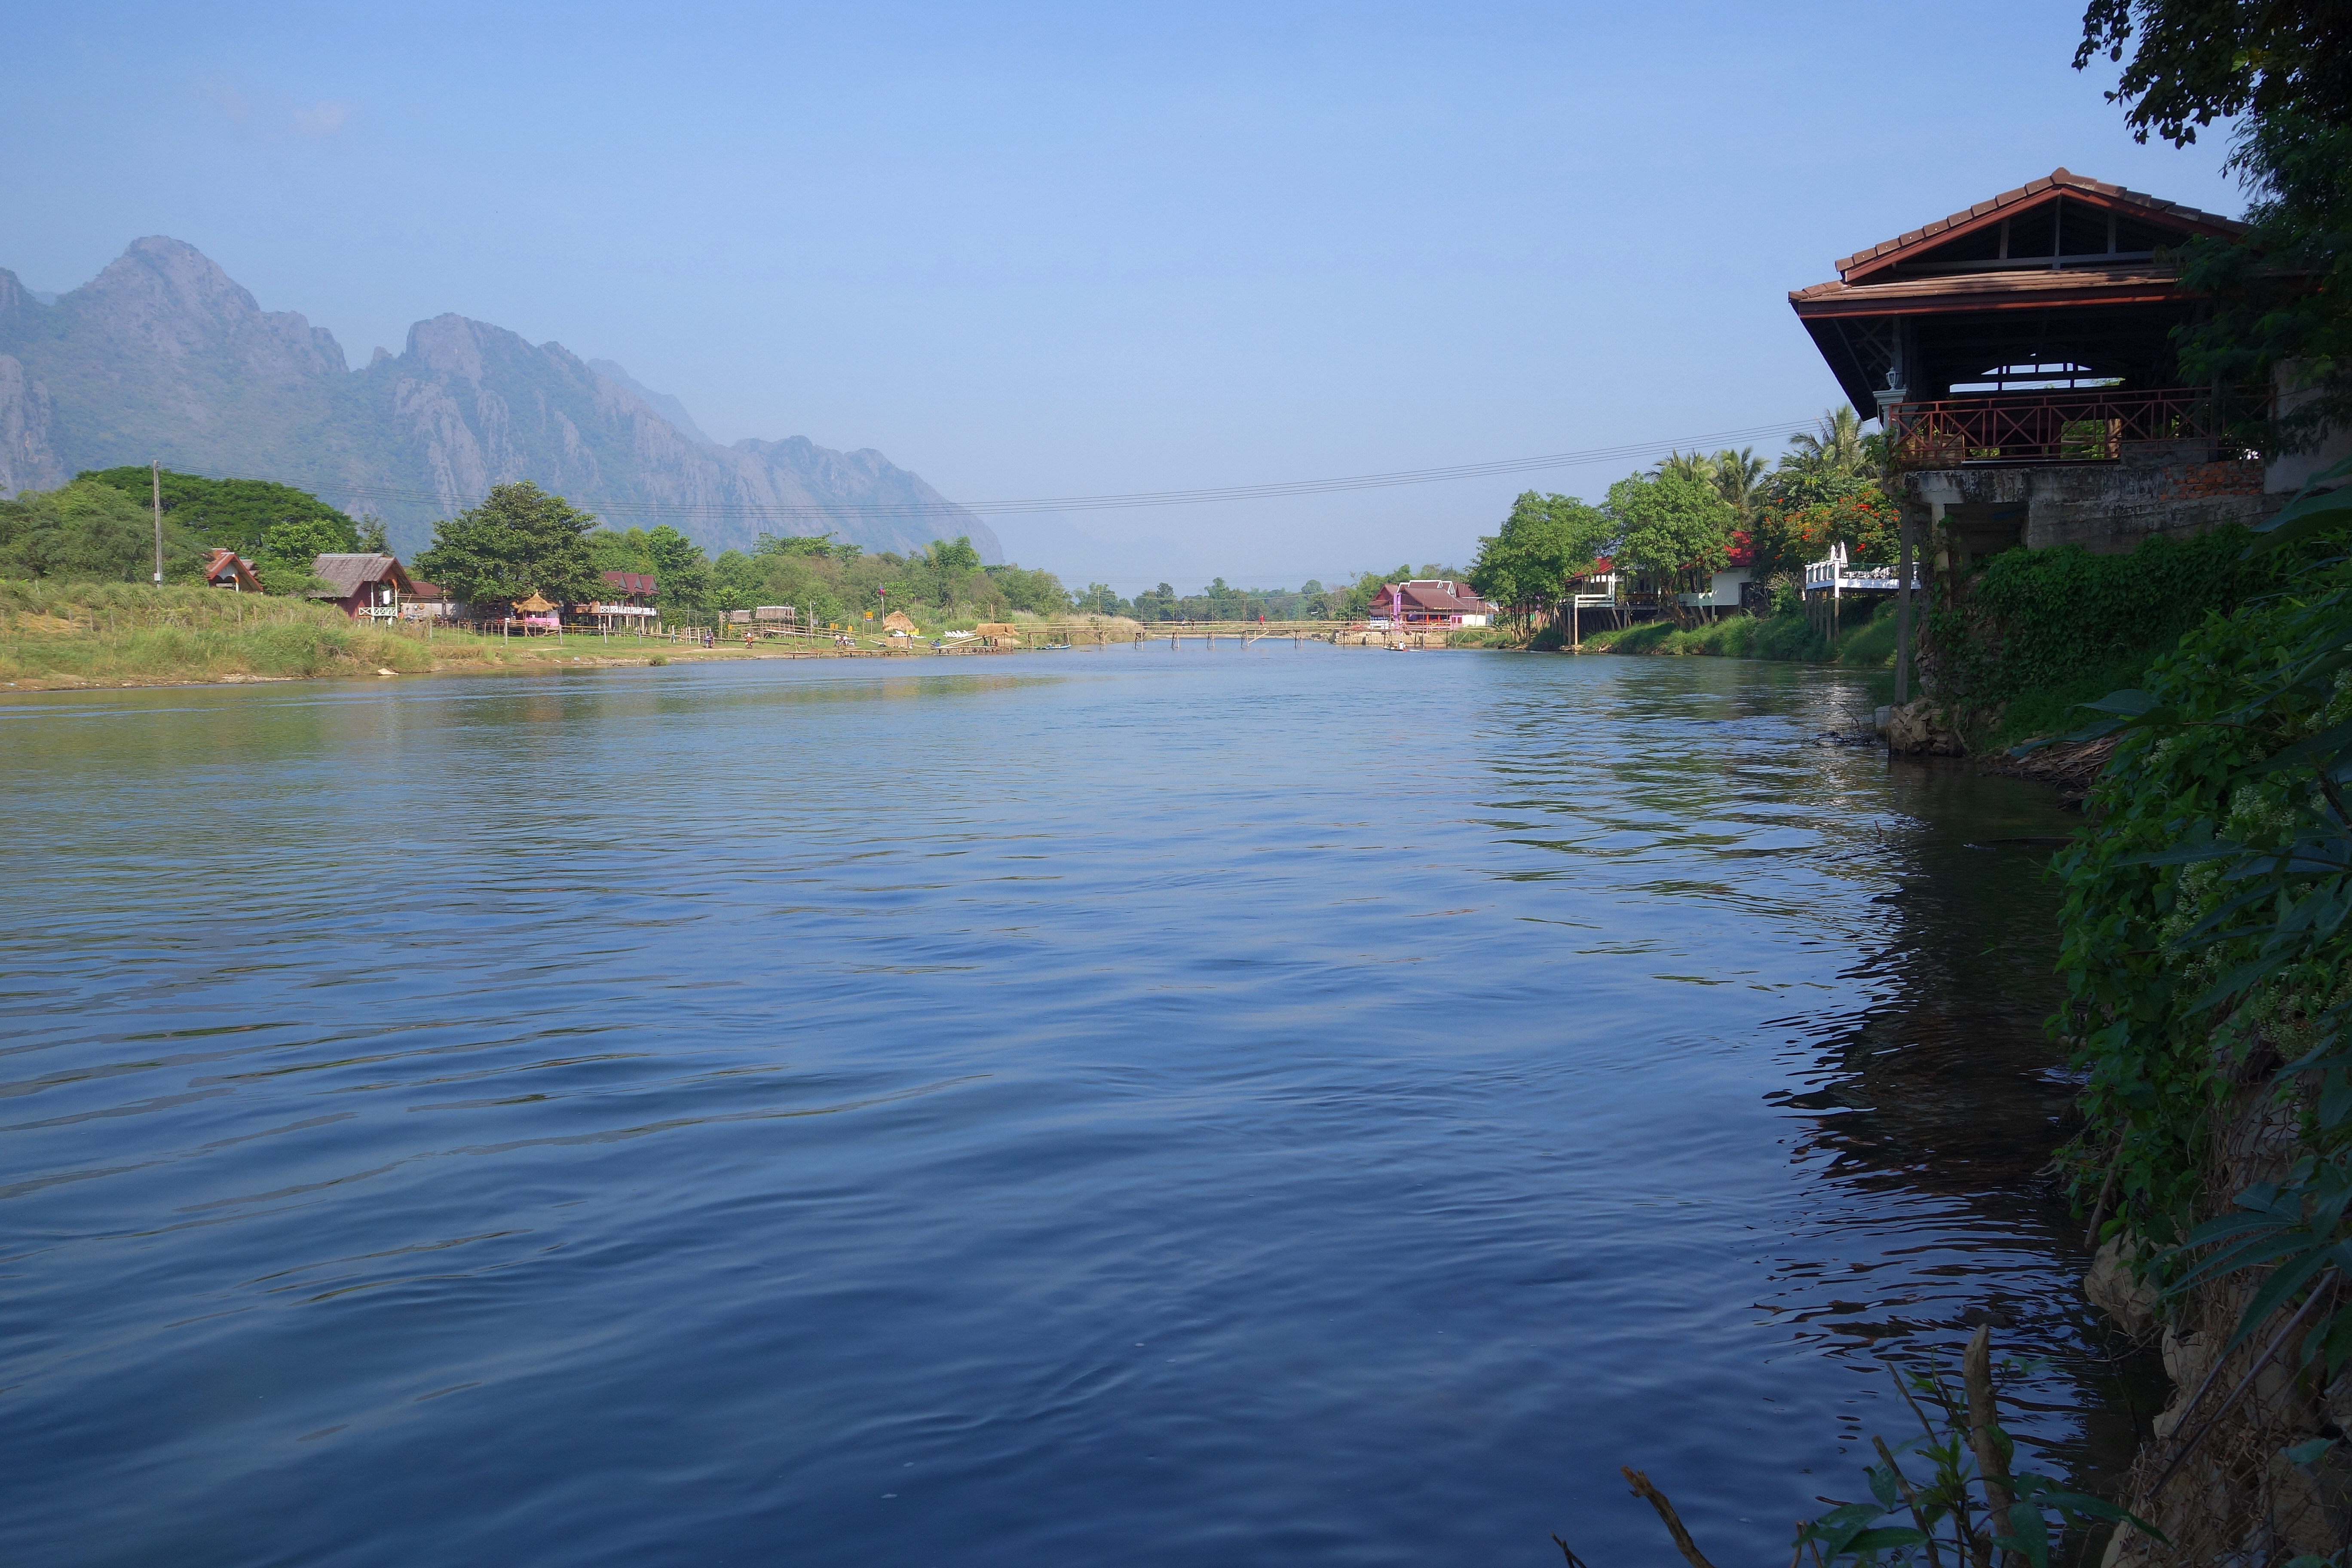
laos, vang vieng, river, water, landscape, peace, sky, water resources, plant, nature, tree, natural landscape, mountain, watercourse, lake, fluvial landforms of streams, bank, morning, waterway, leisure, calm, riparian zone, reflection, hill station, reservoir, hill, wilderness, horizon, channel, wetland, lake district, city, tropics, floodplain, mountain river, chinese architecture, mountain range, loch, evening, tourism, village, pond, jungle, canal, stream, ocean, inlet, vacation, tarn